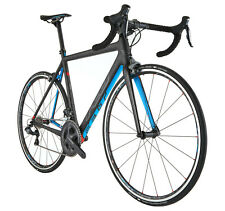
Vehicle type: Bikes